Zodiac (film)

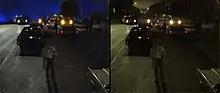
Side-by-side comparison of soundstage blue screen work (left) with finished CGI-enhanced scene

Digital Domain handled most of the film's 200+ visual effects shots, including pools of blood and bloody fingerprints found at crime scenes. For the murder of Cecelia Shepard at Lake Berryessa, blood seepage and clothing stains were added in post-production. Fincher did not want to shoot the blood with practical effects because cleaning the costumes after every take would be too time-consuming, so the murder sequences were done with computer-generated imagery (CGI) blood.